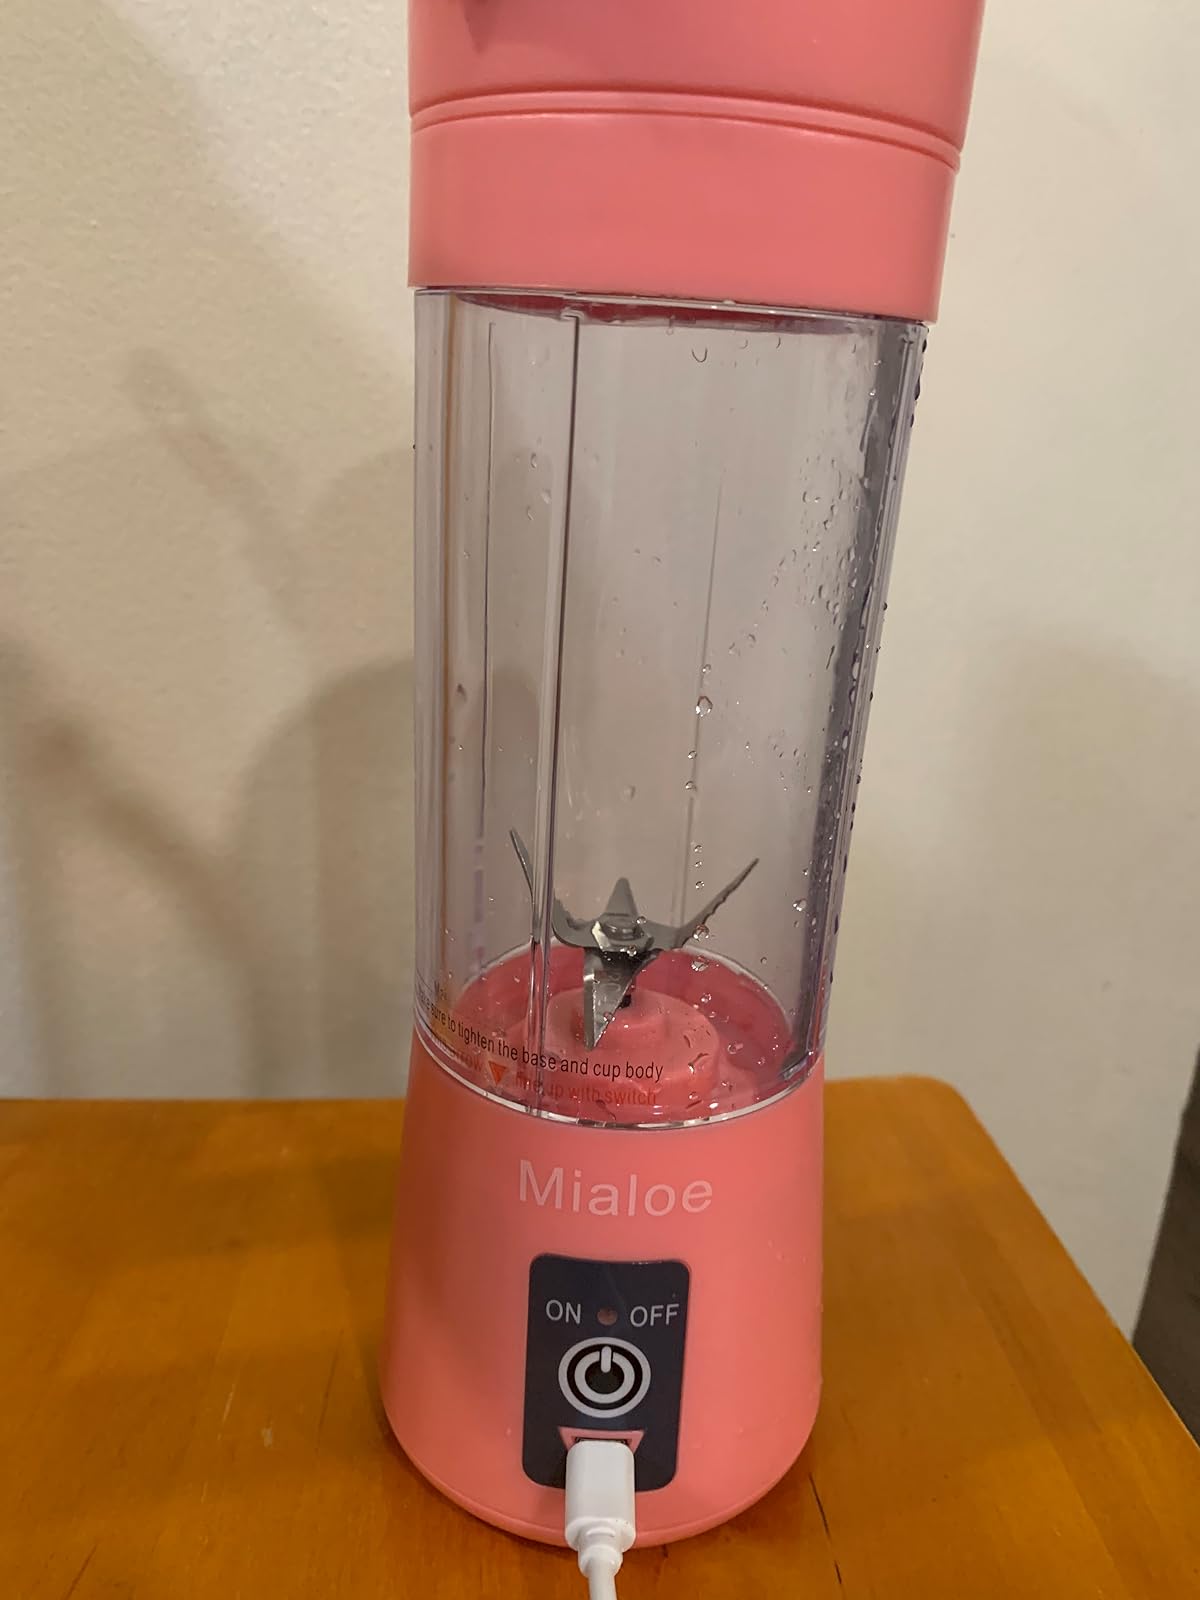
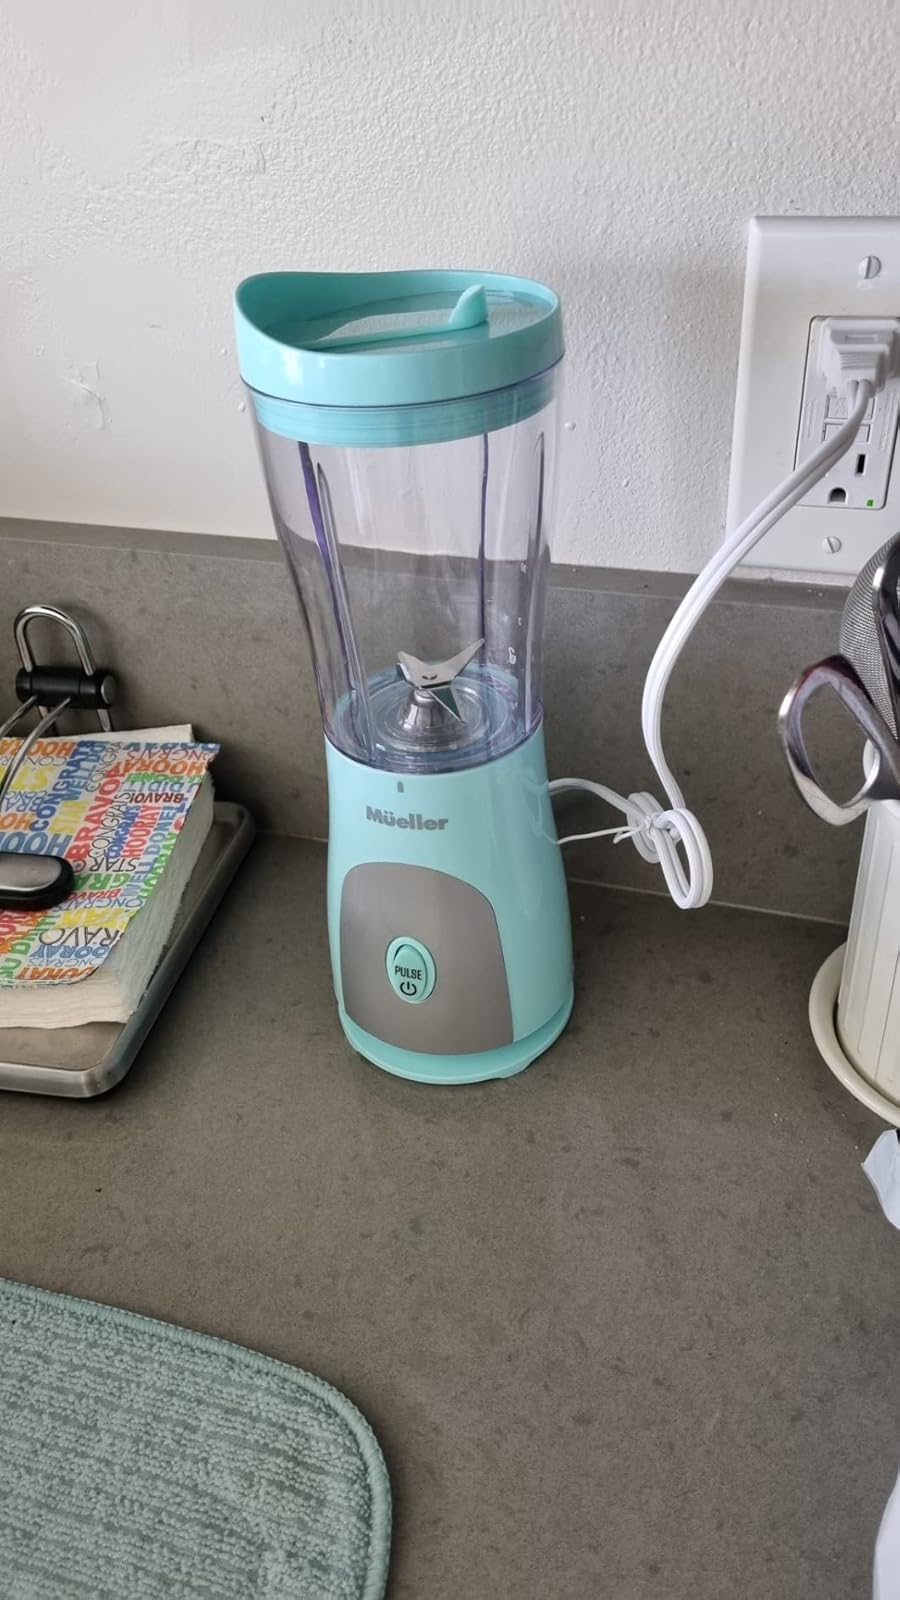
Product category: items_blender
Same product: no